Frank Scalice

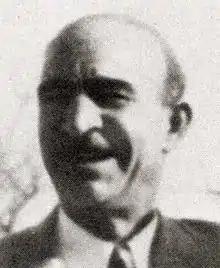
Scalice in 1948

Frank Scalice (born Francesco Scalisi, ; September 23, 1893 – June 17, 1957), also known as "Don Ciccio" and "Wacky", was an Italian-American mobster active in New York City, who led the future Gambino crime family from 1930 to 1931. He was "consigliere" from 1931 until his murder on June 17, 1957.